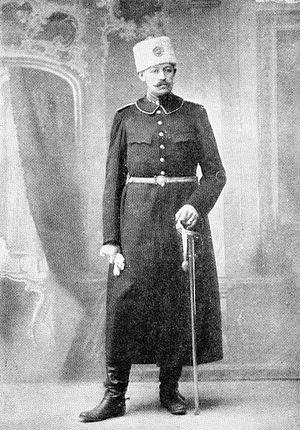
La Gendarmerie iranienne, également appelée la gendarmerie du Gouvernement, fut la première patrouille routière moderne et la force de police rurale en Iran.